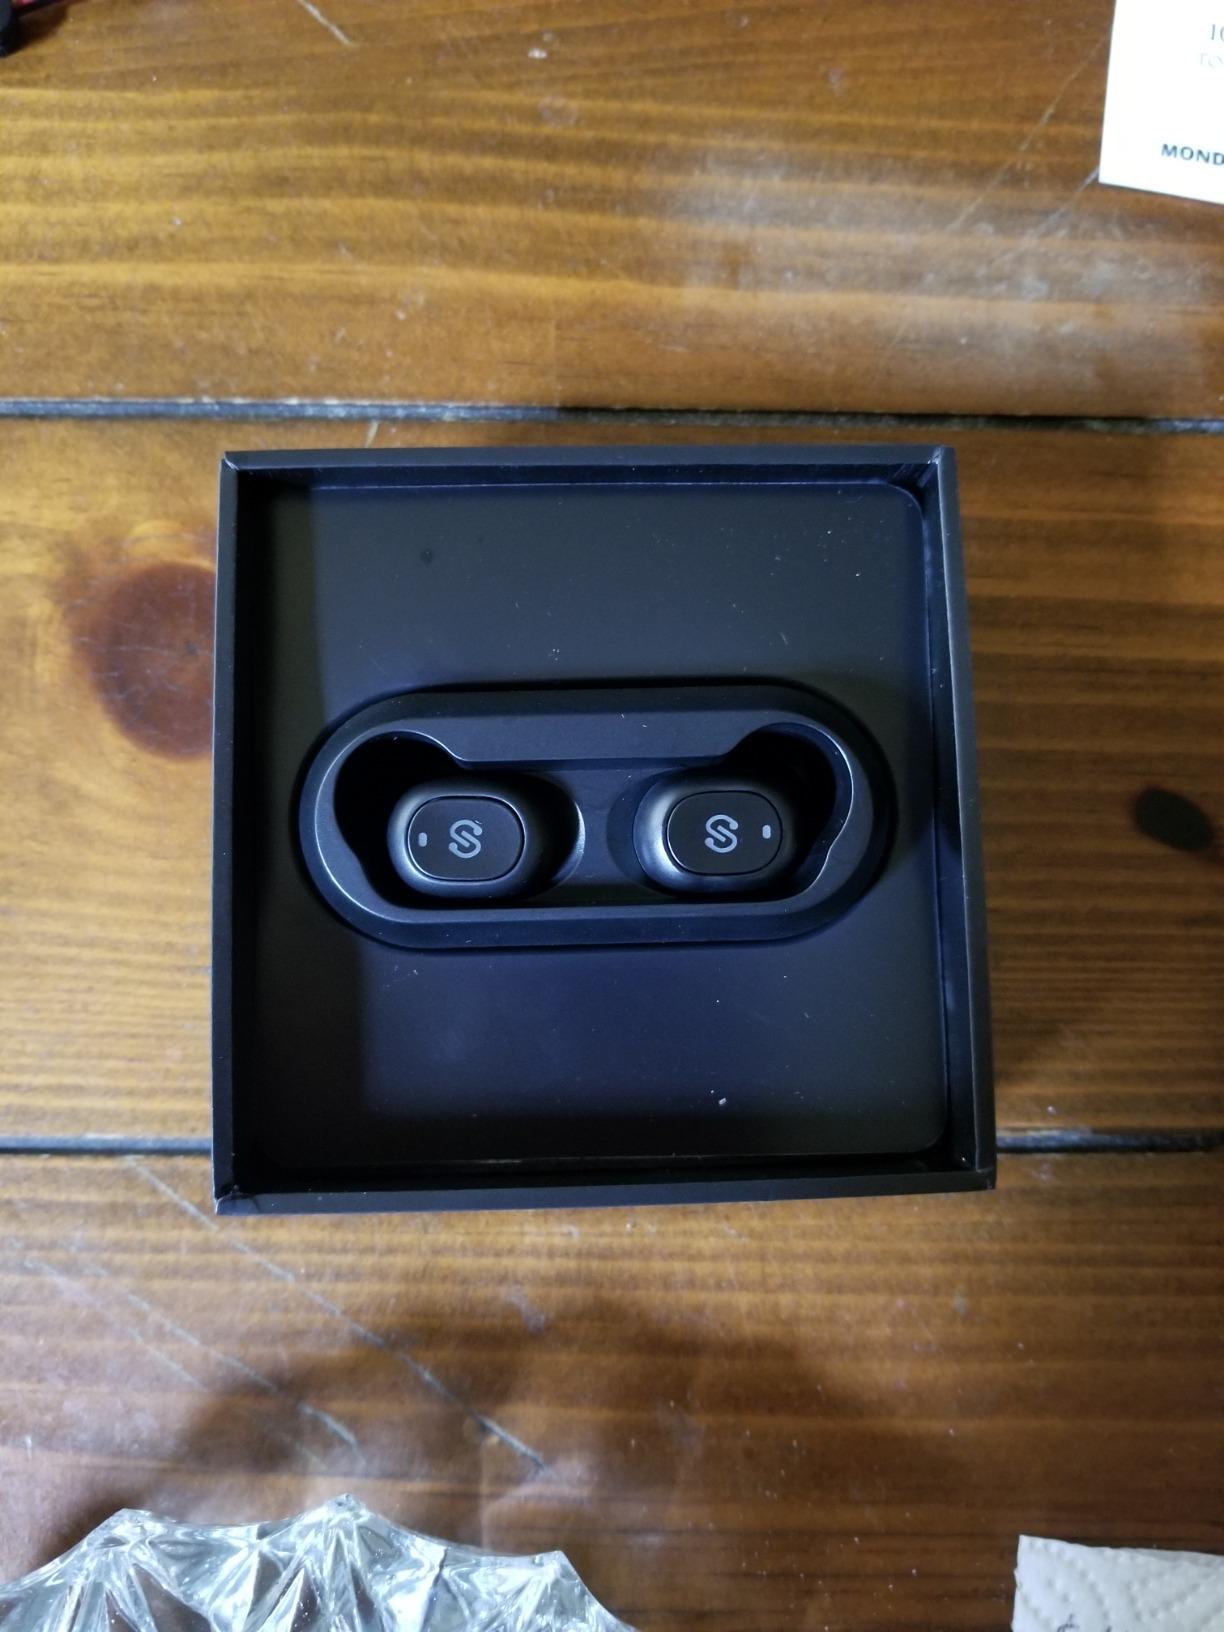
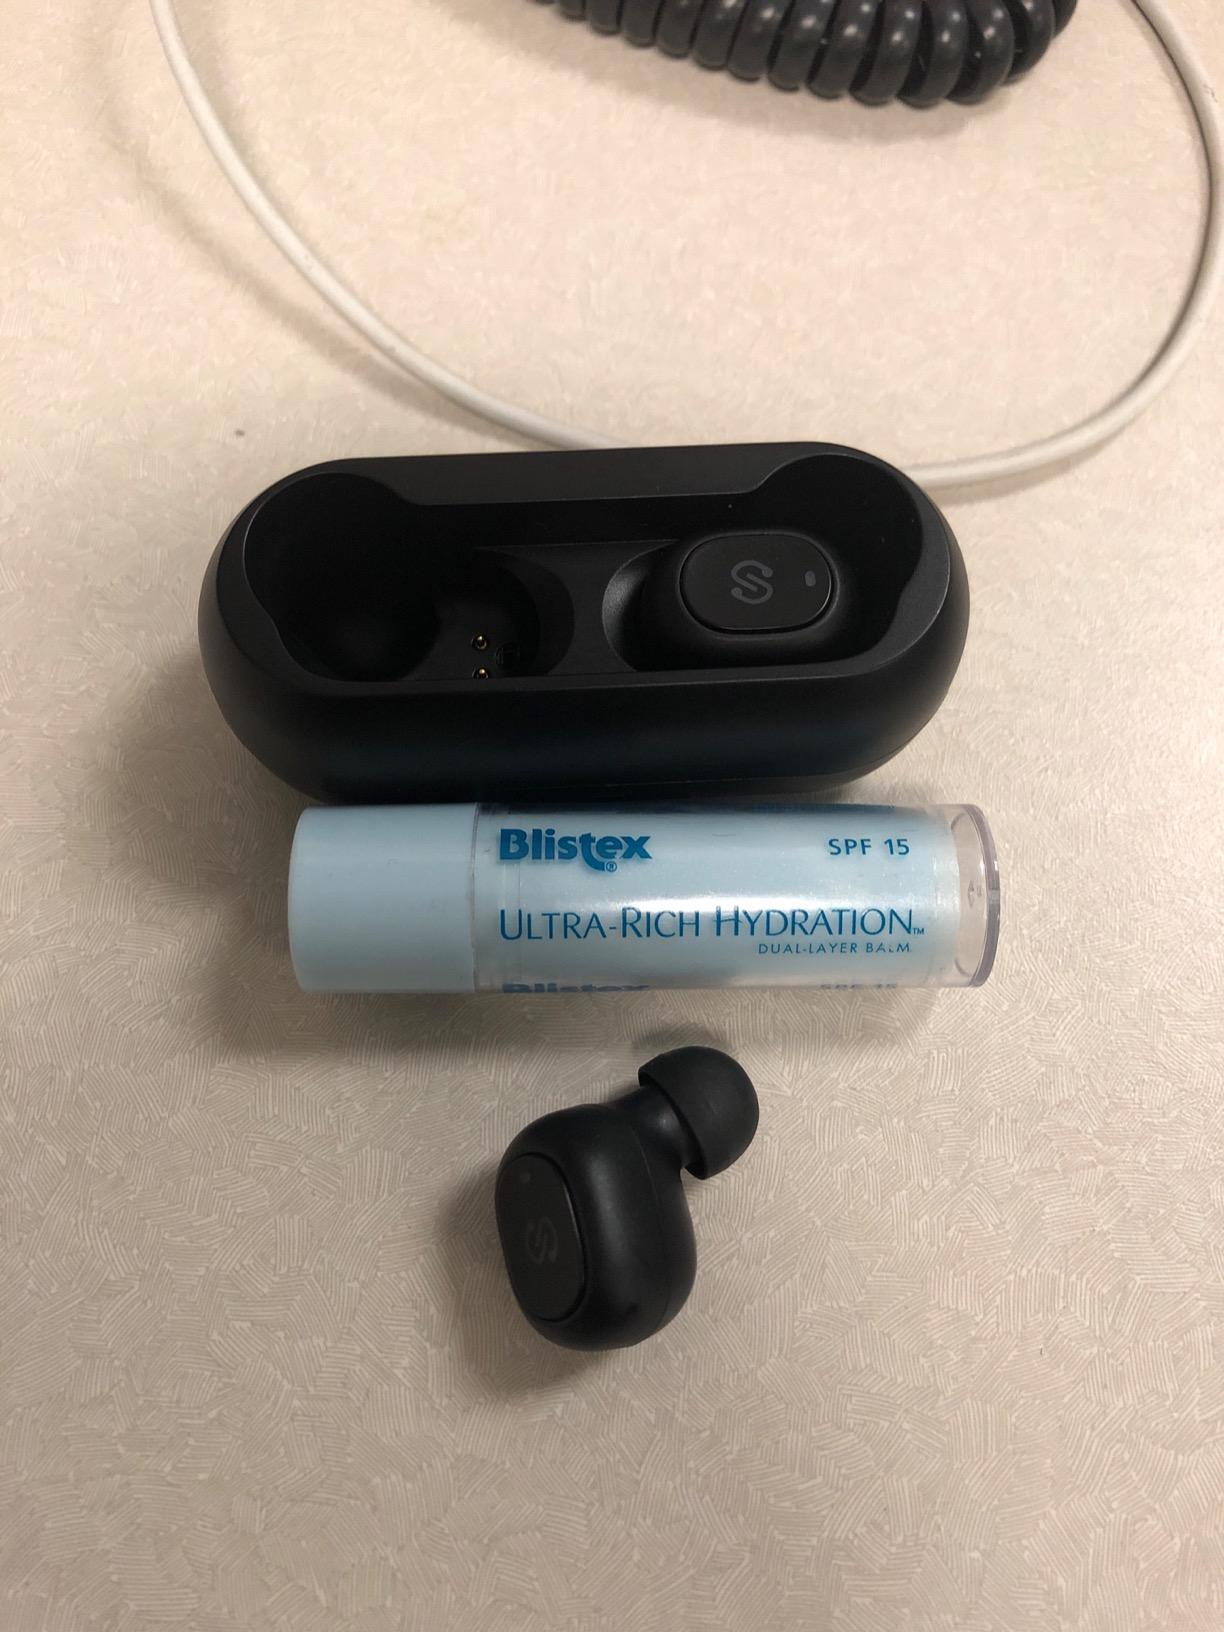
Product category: earbuds
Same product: yes